Haldon Aerodrome

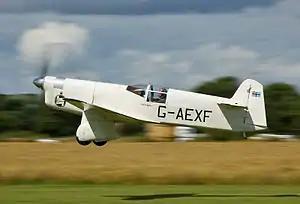
Alex Henshaw's Percival Mew Gull G-AEXF still flying in 2015.

After a break, the next Rallye was held as part of the Devon Air Day, on 27 July 1937. Now in the hands of the Straight Corporation the other local Straight airports at Exeter and Plymouth held shows on the same day, and Parkhouse himself did the commentary at Haldon. A formation of three Royal Air Force Saunders-Roe London flying boats and another of three Gloster Gauntlets did low flypasts at all three airports. An air race started and finished at Plymouth, with turning points at Haldon and Exeter. It attracted several of the famous aviators of the time such as Geoffrey De Havilland in his TK.2 and Alex Henshaw in his Percival Mew Gull. These two were the fastest, but as it was a handicap race, they came fifth and sixth respectively, with Percival Phillips winning in an Avro 504N. All visiting pilots were invited back to Haldon for a party and prize-giving at a Teignmouth hotel.